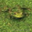
Label: frog